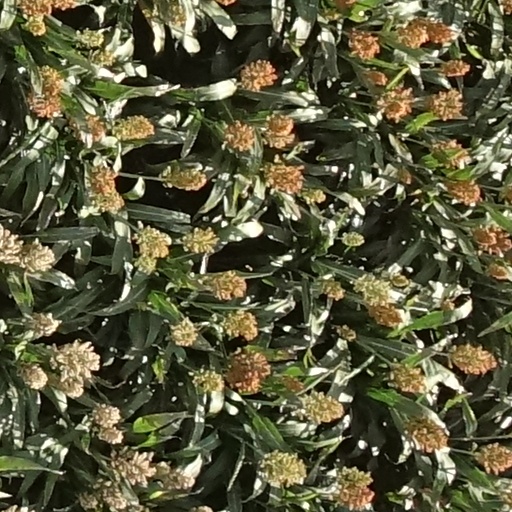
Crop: sorghum